Jean Ébrard, Seigneur de Saint-Sulpice

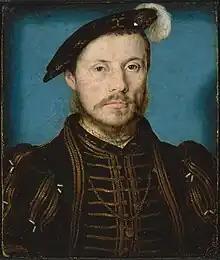
Constable of France, Anne de Montmorency who served as Saint-Sulpice's political protector in his early career

Saint-Sulpice fought under the command of the constable of France Montmorency during the Italian Wars. He saw service at the capture of Metz and was then in the city for its successful defence against the Emperor's siege later that year.